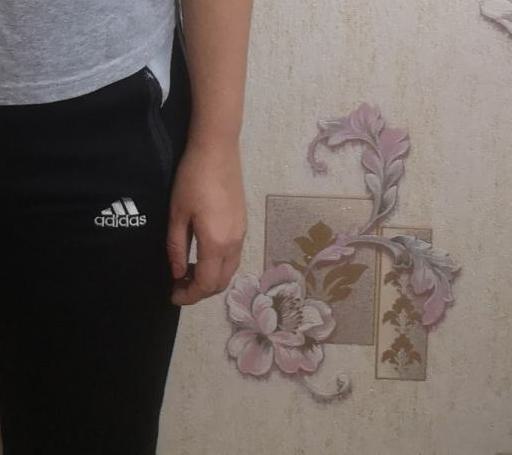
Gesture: no_gesture